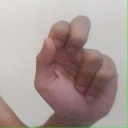
अक्षर: ढ